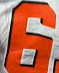
Number: 6